Confederate privateer

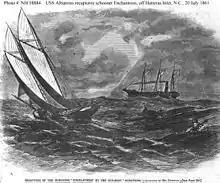
Recapture of schooner "Enchantress" by USS "Albatross"

"Jefferson Davis" was a 187-ton brig, originally named "Putnam" at her launching in about 1845. Sometime later she was renamed "Echo," and under that name was used in the illegal African slave trade. On 21 August 1858 she was captured by the brig off the coast of Cuba with 270 Africans aboard; the Africans were transported to Liberia, where they were set free. "Echo" was taken to Key West, where a court held that her seizure was valid, and she was confiscated and sold at auction. Her new owners restored her original name and applied for a letter of marque at the start of the Civil War. A week later, they amended their application to rename their ship the "Jefferson Davis" in honor of the Confederate president. Despite the name changes, Northern newspapers consistently referred to her as "the former slaver "Echo.""